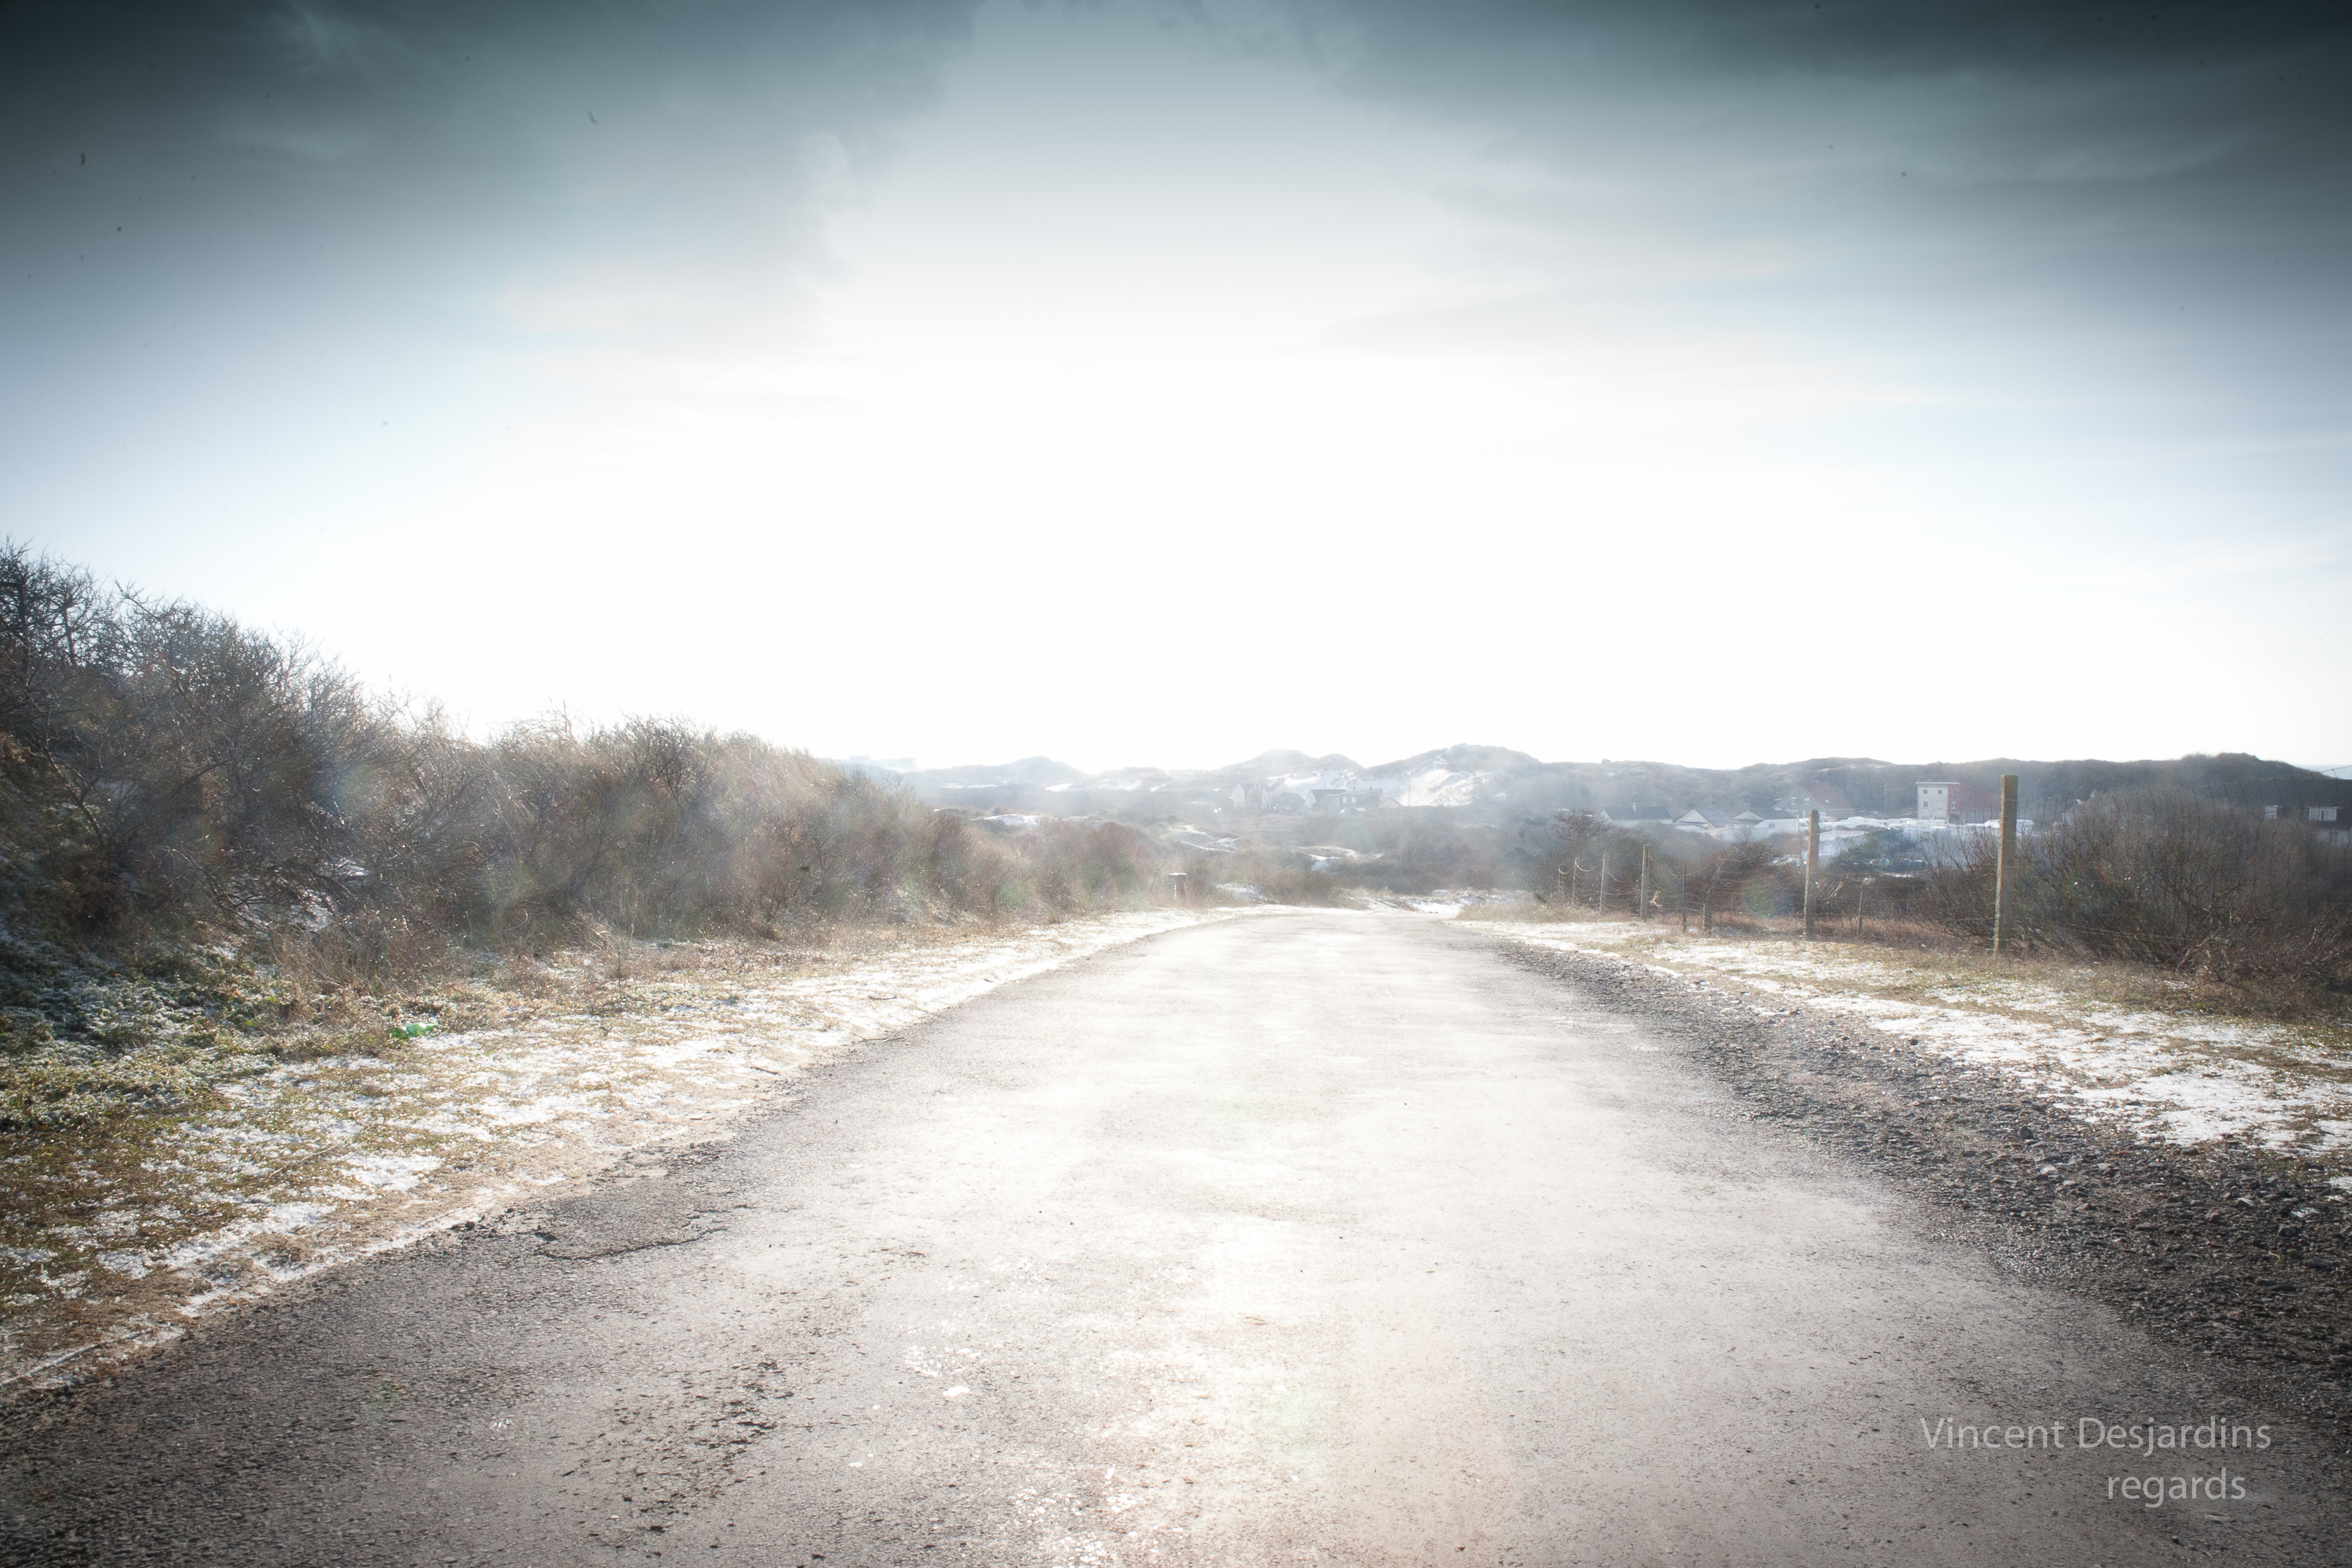
landscape, cloud, road, sunlight, morning, highway, asphalt, dirt road, france, weather, route, lane, road trip, paysage, infrastructure, pasdecalais, cotedopale, stellaplage, rural area, road surface, atmospheric phenomenon